History of Bandung

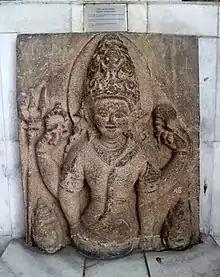
Shiva Mahadeva of Cicalengka, Bandung Regency. Sunda Kingdom period 8th to 9th century.

The ruin of Bojongmenje temple was discovered in Rancaekek area, Bandung Regency, east of Bandung city. The temple is estimated to be dated from early 7th century CE, around the same period — or even earlier, than Dieng temples of Central Java.